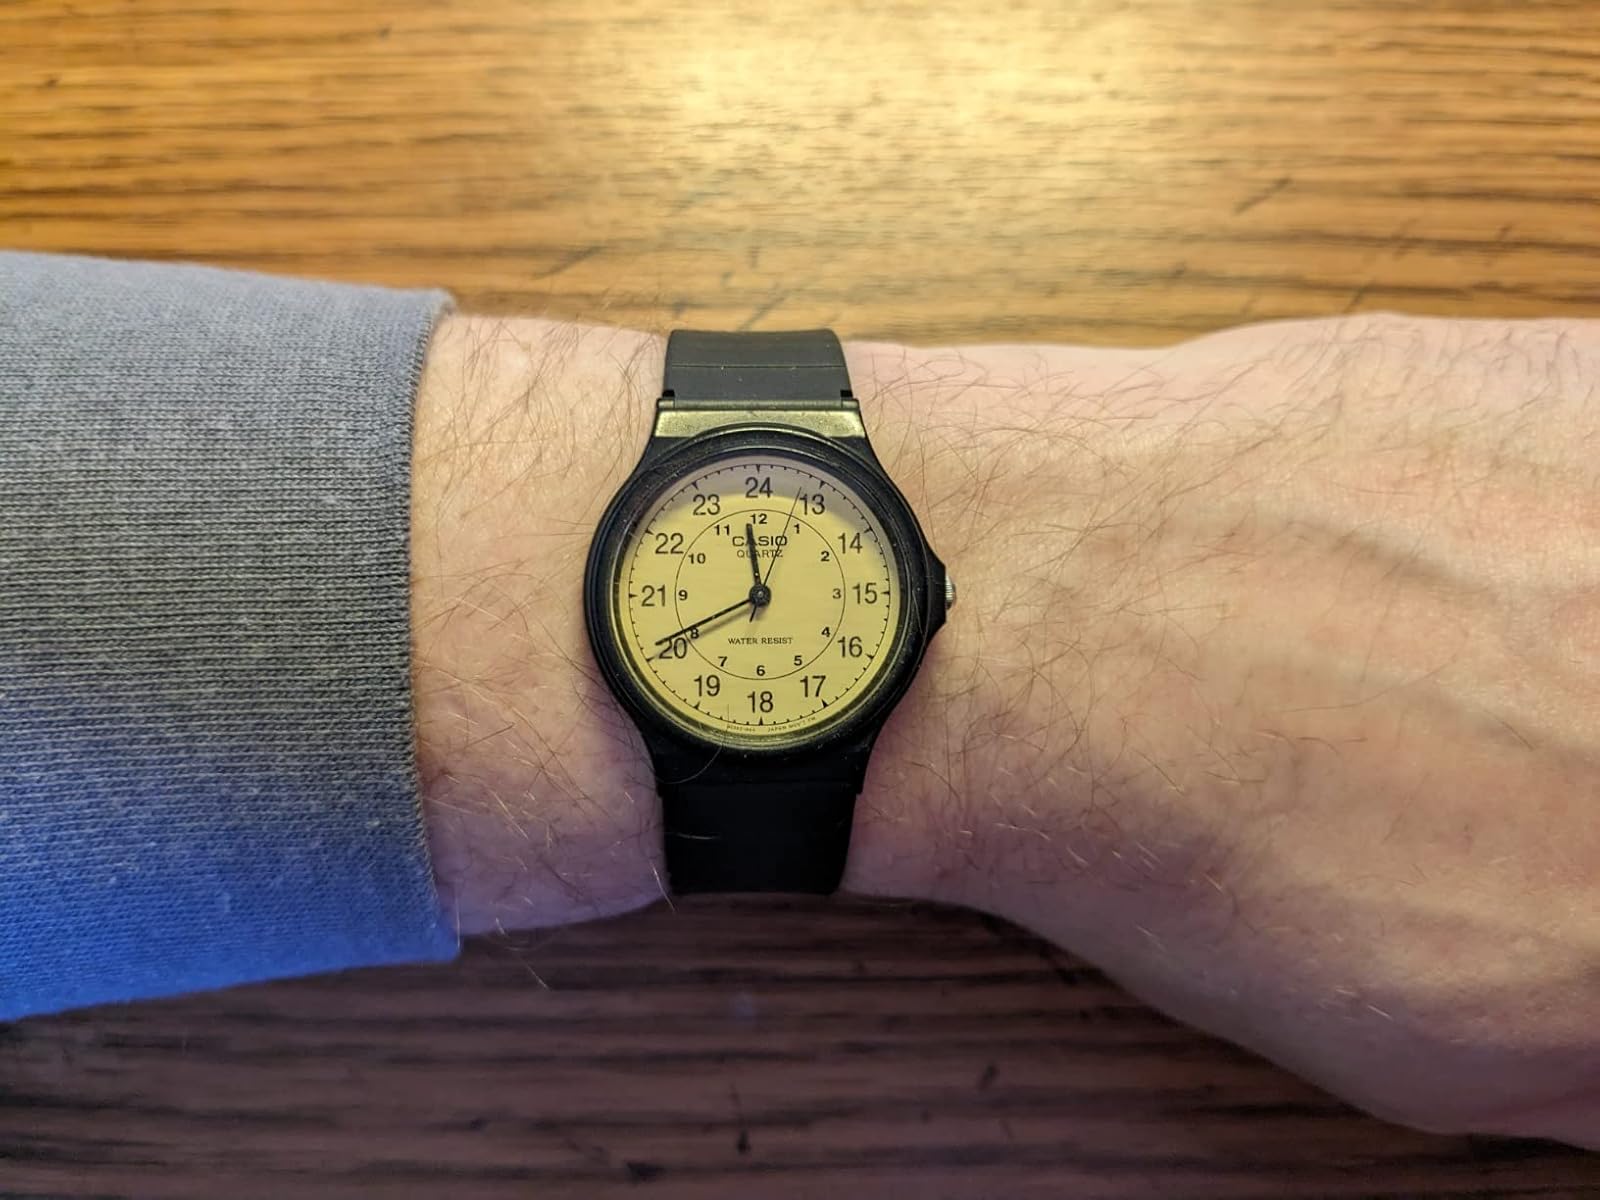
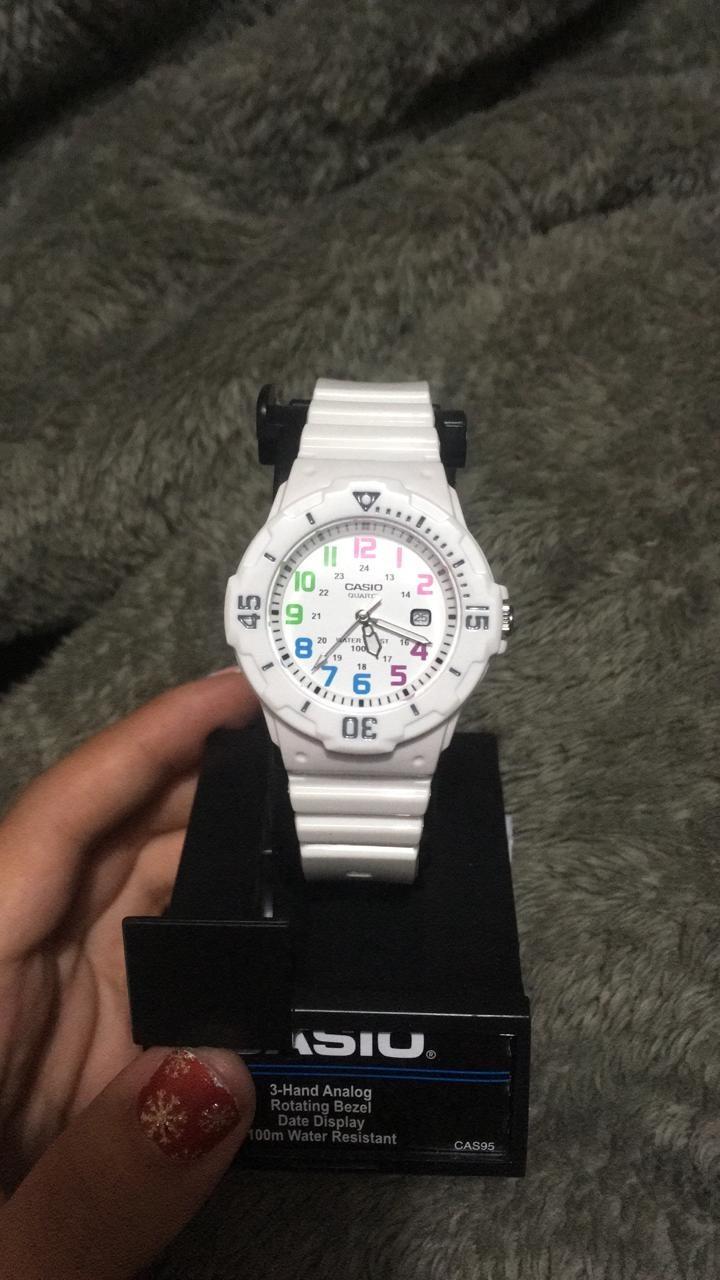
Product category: accessories_watch
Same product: no